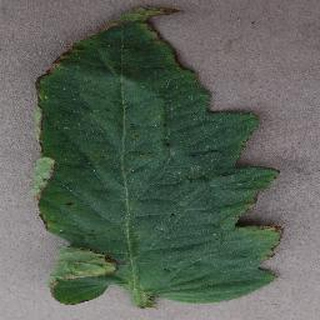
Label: tomato_bacterial_spot